Bahadur Yar Jung

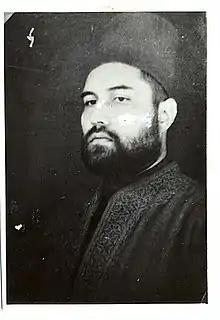
An undated portrait of Bahadur Yar Jung

Matched by very few, his oratory skills served as a catalyst to the independence struggle of British India. On 26 December 1943, he delivered an important speech in the All India Muslim League Conference. In the first half of his speech he laid stress on the struggle for Pakistan. In the second half he talked about the creation of Pakistan. At the end he said,